Stockholm Palace

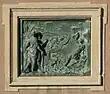
Perseus and Andromeda

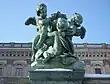
"Mercy"

The southern façade is the most ornate, with statues, sculptures, and reliefs. In eight, initially empty, niches are statues of notable Swedish men. These were added in the 1890s through the initiative of King Oscar II. The statues are approximately tall, made of zinc by Johan Axel Wetterlund. The statues are depicting Erik Dahlbergh, Carl Linnaeus, Nicodemus Tessin and Georg Stiernhielm to the left of the South Arch, and Haquin Spegel, Olof von Dalin, Rutger von Ascheberg and Carl Fredrik Adelcrantz to the right of the South Arch.